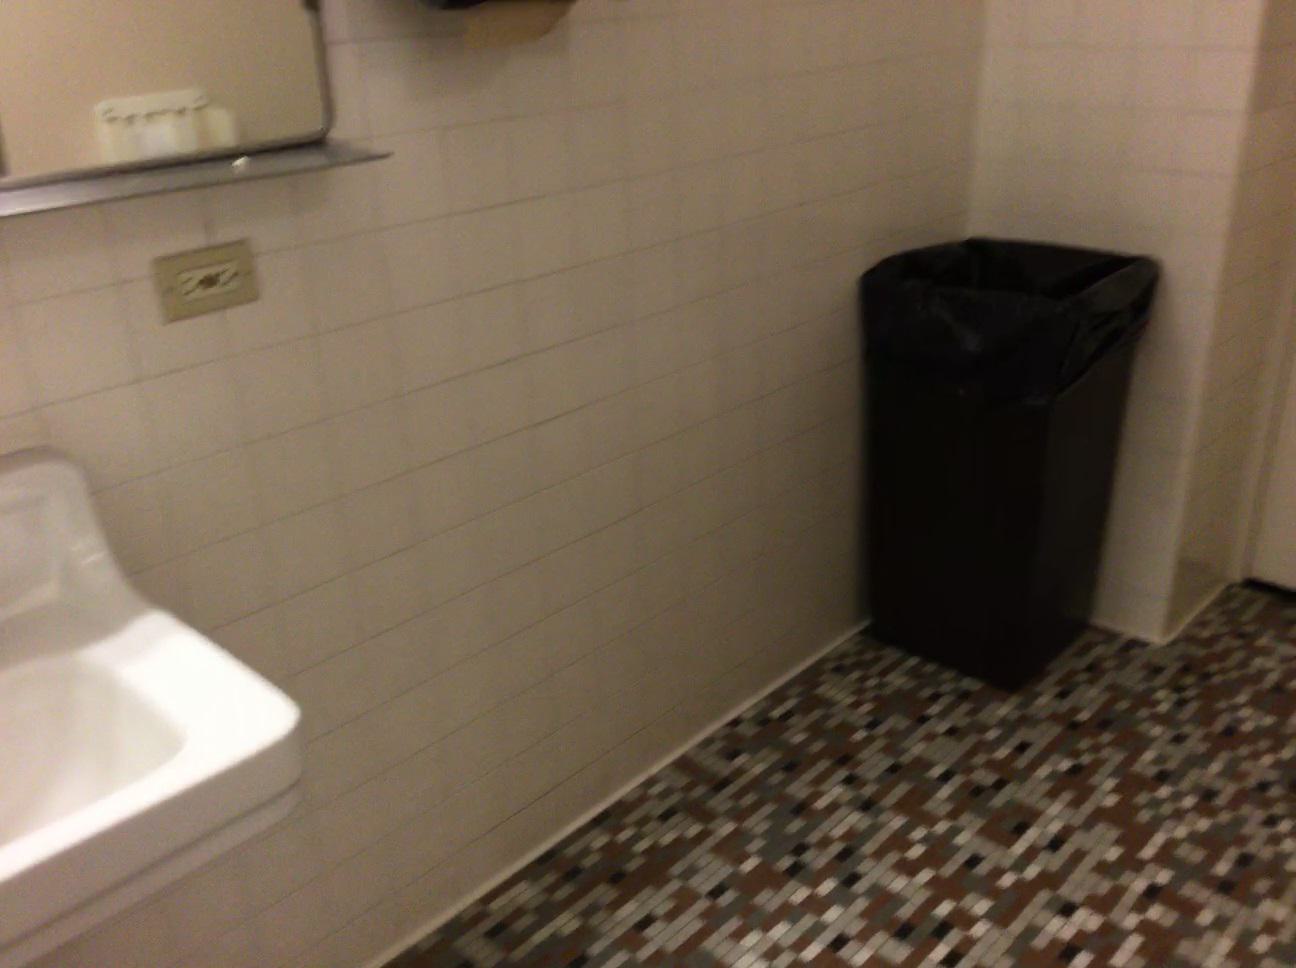
Question: Is the dispenser right of the mirror from the camera's perspective? Final answer should be yes or no.
Answer: Yes